Beijing Schmidt CCD Asteroid Program

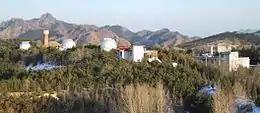
SCAP was conducted at BAO's Xinglong Station, China, in the 1990s.

The Beijing Schmidt CCD Asteroid Program (SCAP) was an astronomical survey to search for near-Earth objects. It was conducted during the 1990s, at the Xinglong Station in Xinglong County, Chengde, Hebei province, China and resulted in the discovery of more than a thousand numbered minor planets.